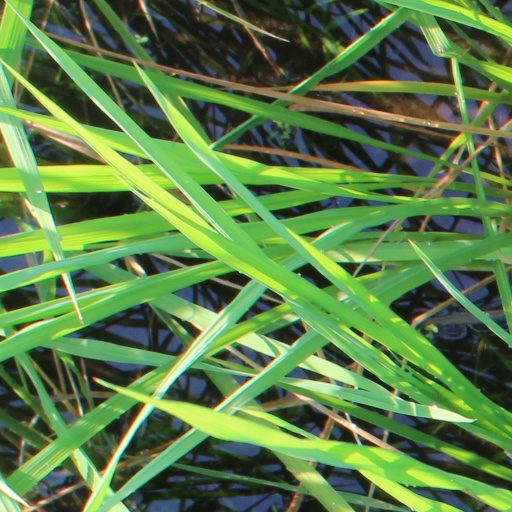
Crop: rice